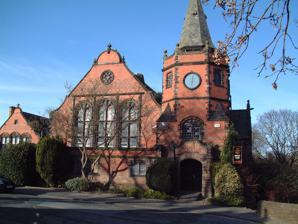
Building: Lyceum, Port Sunlight
Country: United Kingdom
Year built: 1896
Historic site in Merseyside, England Lyceum Lyceum, Port Sunlight Location Bridge Street, Port Sunlight , Merseyside , England Coordinates 53°21′02″N 2°59′47″W / 53.3505°N 2.9963°W / 53.3505; -2.9963 OS grid reference SJ 338 842 Built 1894–96 Built for William Lever Architect Douglas & Fordham Listed Building – Grade II Designated 20 December 1965 Reference no. 1075485 Location in Merseyside The Lyceum is a building on Bridge Street, Port Sunlight , Merseyside , England.  Originally built as a school, it is now used for a variety of purposes, including housing a social club.  It is recorded in the National Heritage List for England as a designated Grade II listed building . History The Lyceum was built for William Lever in 1894–96, and was designed by the Chester firm of architects Douglas and Fordham . It was originally built as the school for the developing community of Port Sunlight and was used as a place of worship until the church was built.  It later acquired the name of the Lyceum. As of 2009 it is being used partly as a social centre and partly as architects' offices.  There are plans to develop another part of it as a Victorian classroom to form part of Port Sunlight Museum. Architecture The main front of the building faces southeast.  It has five bays in an irregular plan, and is mainly in one storey. The walls are constructed in red Ruabon brick with blue brick diapering and stone dressings. The roofs are of slate with tiled ridges.  From the left, the first bay projects forwards.  It has a three-light window, an elliptical-arched doorway and a plain gable .  The second bay is recessed and higher, with three two-light windows and a shaped gable.  The third bay is recessed even further, is in two storeys and has a doorway and a shaped gable.  The fourth bay is the most substantial, wider and higher than the others, and projecting forwards.  It contains three pairs of two-light windows and has a shaped gable in which there is a circular window with star-shaped tracery .  There are finials on all the gables.  On the right of the main front is a turret which has a square base and is octagonal above with broaches at the transition.  On the ground floor is an elliptical-headed doorway with a two-light window over it.  Above this is a string course , then a clock and a window on alternative faces.  Over these is another string course and a parapet with ball finials.  The turret is surmounted by a recessed slate spire with a weather vane . See also Listed buildings in Port Sunlight List of non-ecclesiastical and non-residential works by John Douglas References